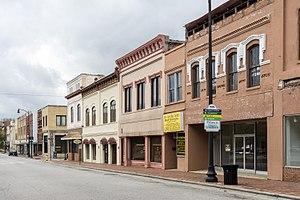
La ville de Lumberton est le siège du comté de Robeson, situé en Caroline du Nord, aux États-Unis. Sa population s’élevait à 21 542 habitants lors du recensement de 2010, estimée à 21 040 habitants en 2017.